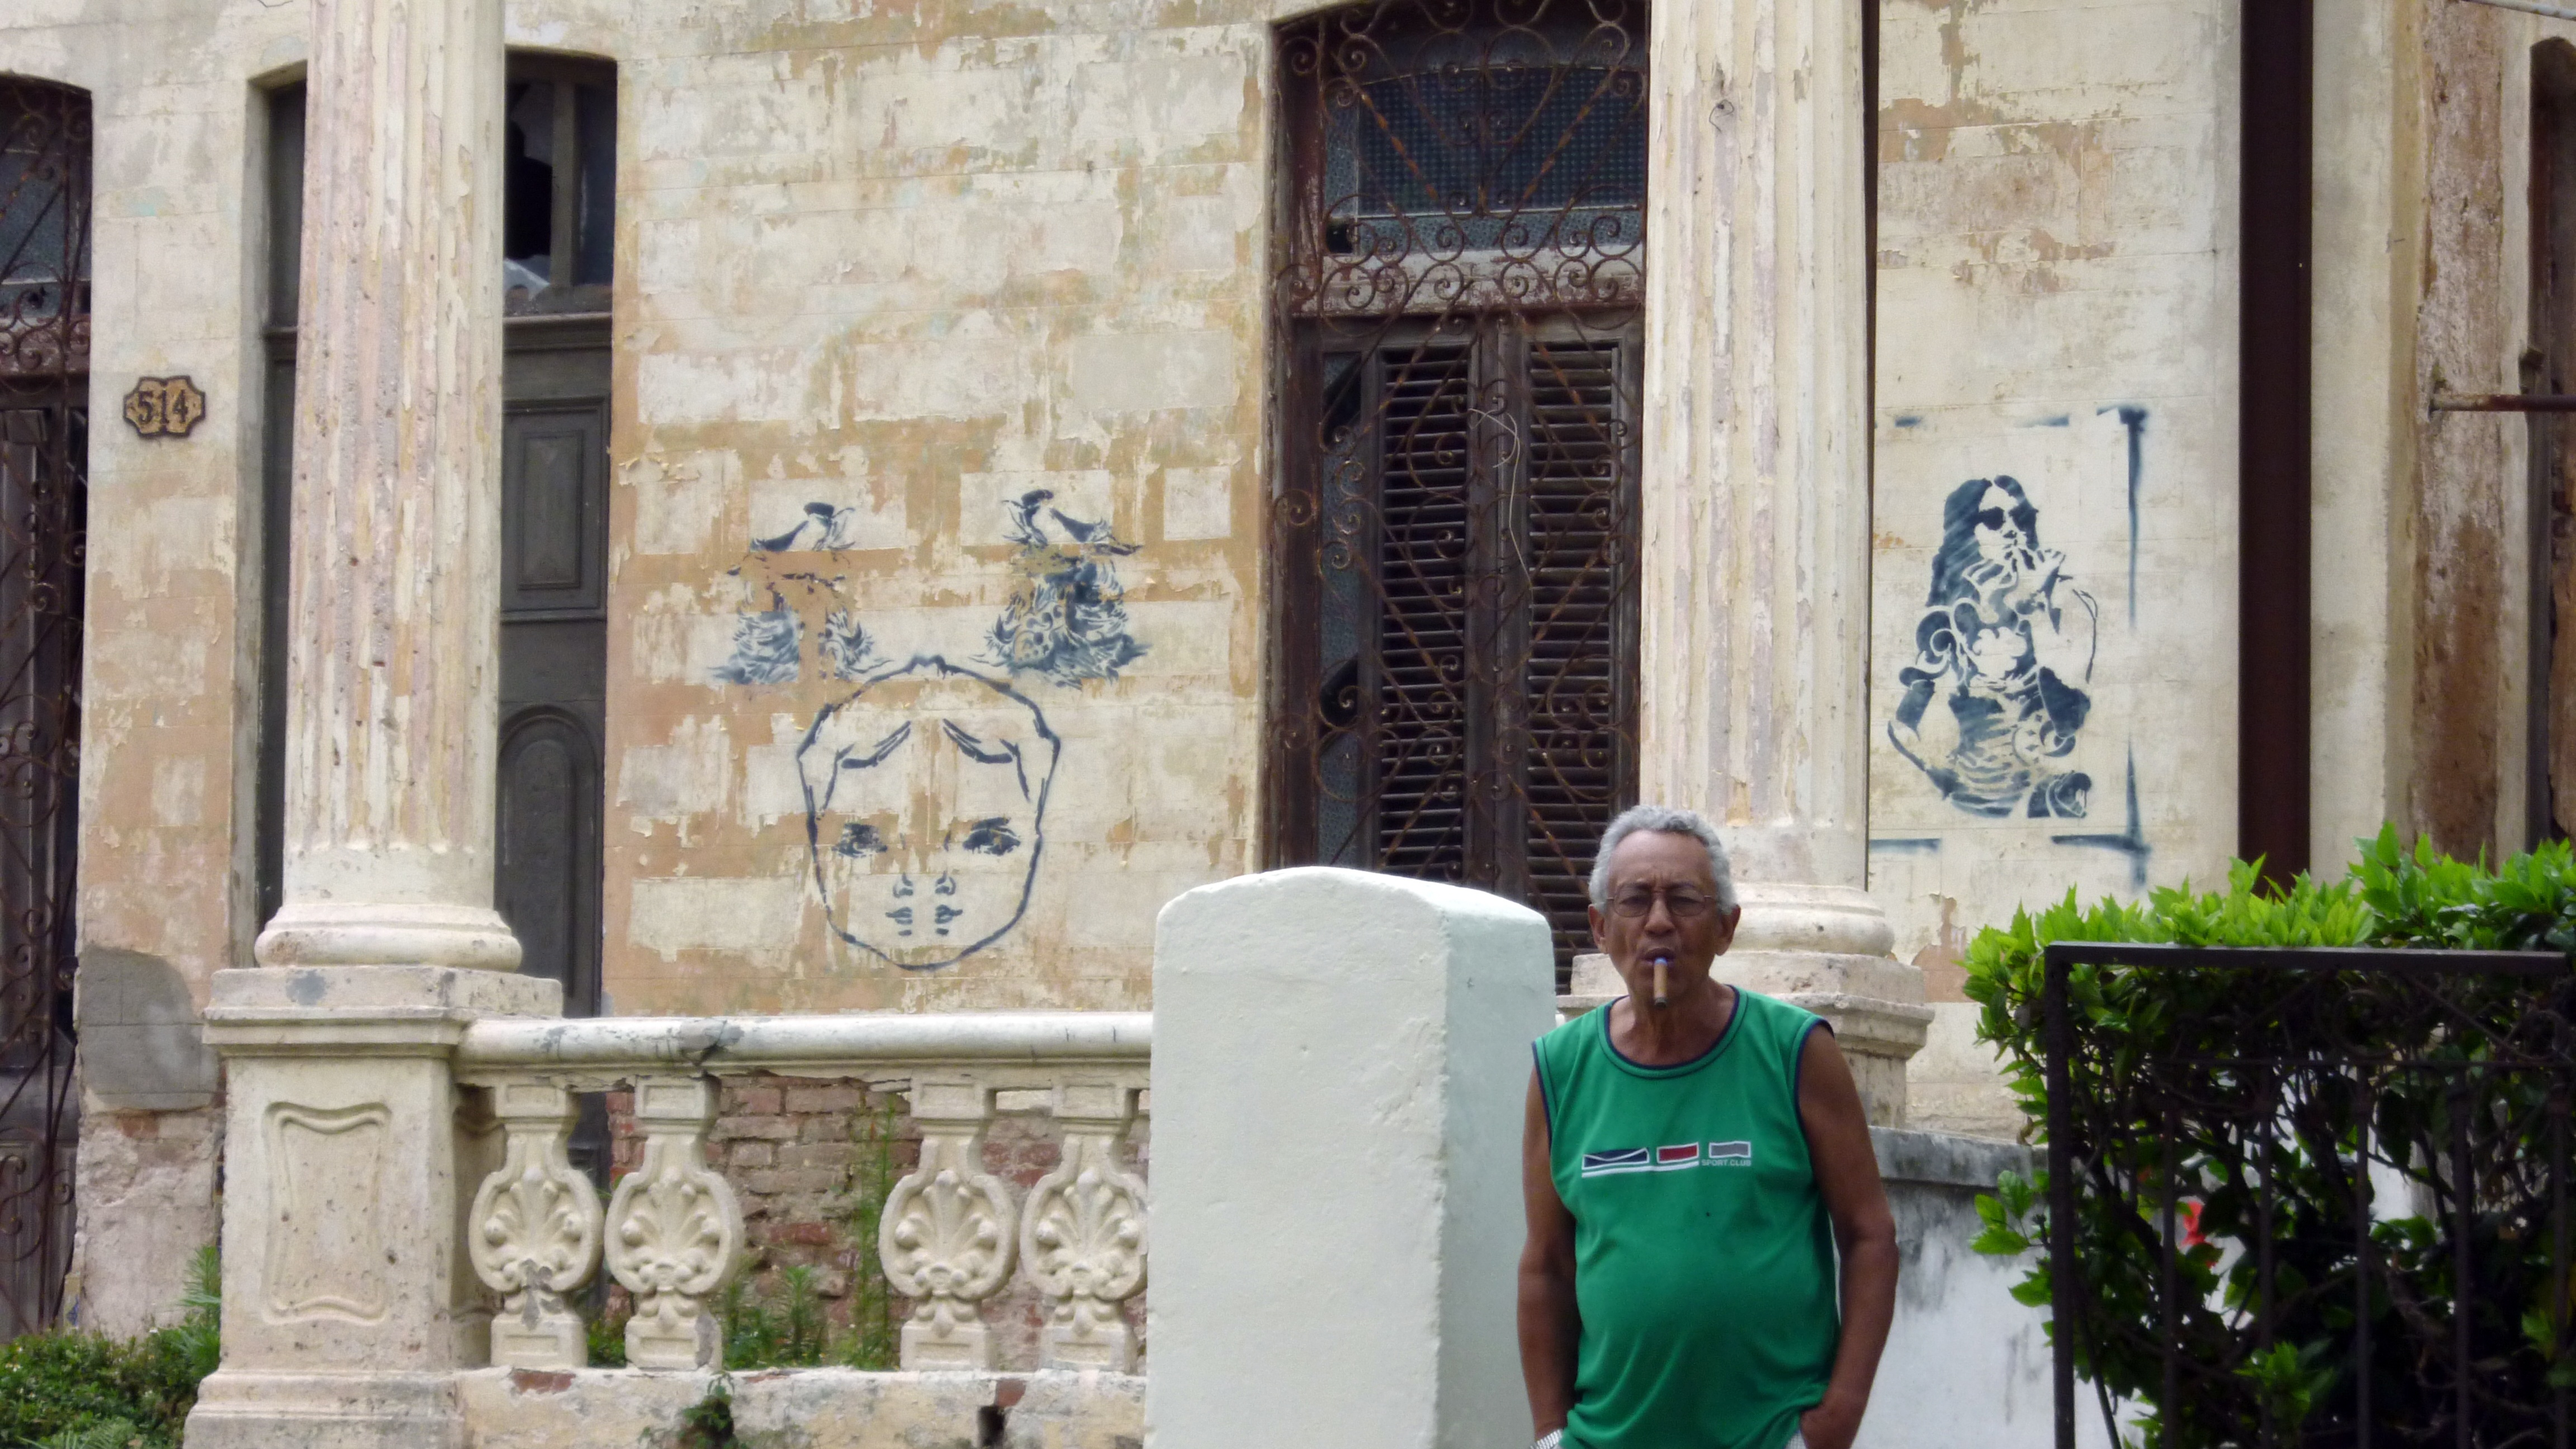
man, architecture, street, city, urban, tourism, graffiti, street art, cuba, art, temple, cigar, havana, ancient history